Caribbean music in the United Kingdom

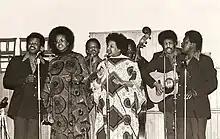
The Singing Stewarts performing at Newbold College

Gospel music, although a subgenre of black music in the UK today, also arrived in England in the early post-war years, along with the large-scale immigrant influx and their wide variety of musical tastes. Pioneers in this field include an eight-piece a cappella family group from Trinidad called the Singing Stewarts - Oscar Stewart, Ashmore Stewart, Frankie Stewart, Phylis Stewart, Gloria Stewart, Timothy Stewart, Thedore Stewart and Del Stewart - who were the first to appear on a major British record label in the late 1960s. They impressed many English audiences with their unique interpretation of negro spirituals and traditional gospel songs. Based in Birmingham in the Midlands, they appeared on numerous radio shows and participated in the prestigious Edinburgh Festival, again increasing awareness of this genre.